Darbara Singh

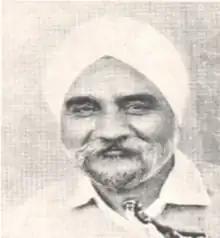

In the state elections of 1980, he was elected to Punjab Legislative Assembly from Nakodar, and was appointed as Chief Minister on 17 February 1980. The 1980s were a turbulent time in the history of Punjab marked by an increase in violence and demand for a separate Sikh homeland, Singh remained Chief Minister for three years. During this time his government was grappling with the rising militancy in the state. There was a spate of assassinations, the prime among them being the daylight murder of Lala Jagat Narain, Head of the Punjab Kesri group of newspapers of Jalandhar. This was followed by the assassination of DIG of Punjab Police Jalandhar range Avtar Singh Atwal outside the Golden Temple Complex. Due to an increase in terrorist violence, the tenure of the ministry was cut short. The Singh ministry resigned and President's Rule was imposed in the state under Art.356 of the Indian Constitution on 6 June 1983.